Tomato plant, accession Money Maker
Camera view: vertical (180 deg); turntable rotation: 30 degrees
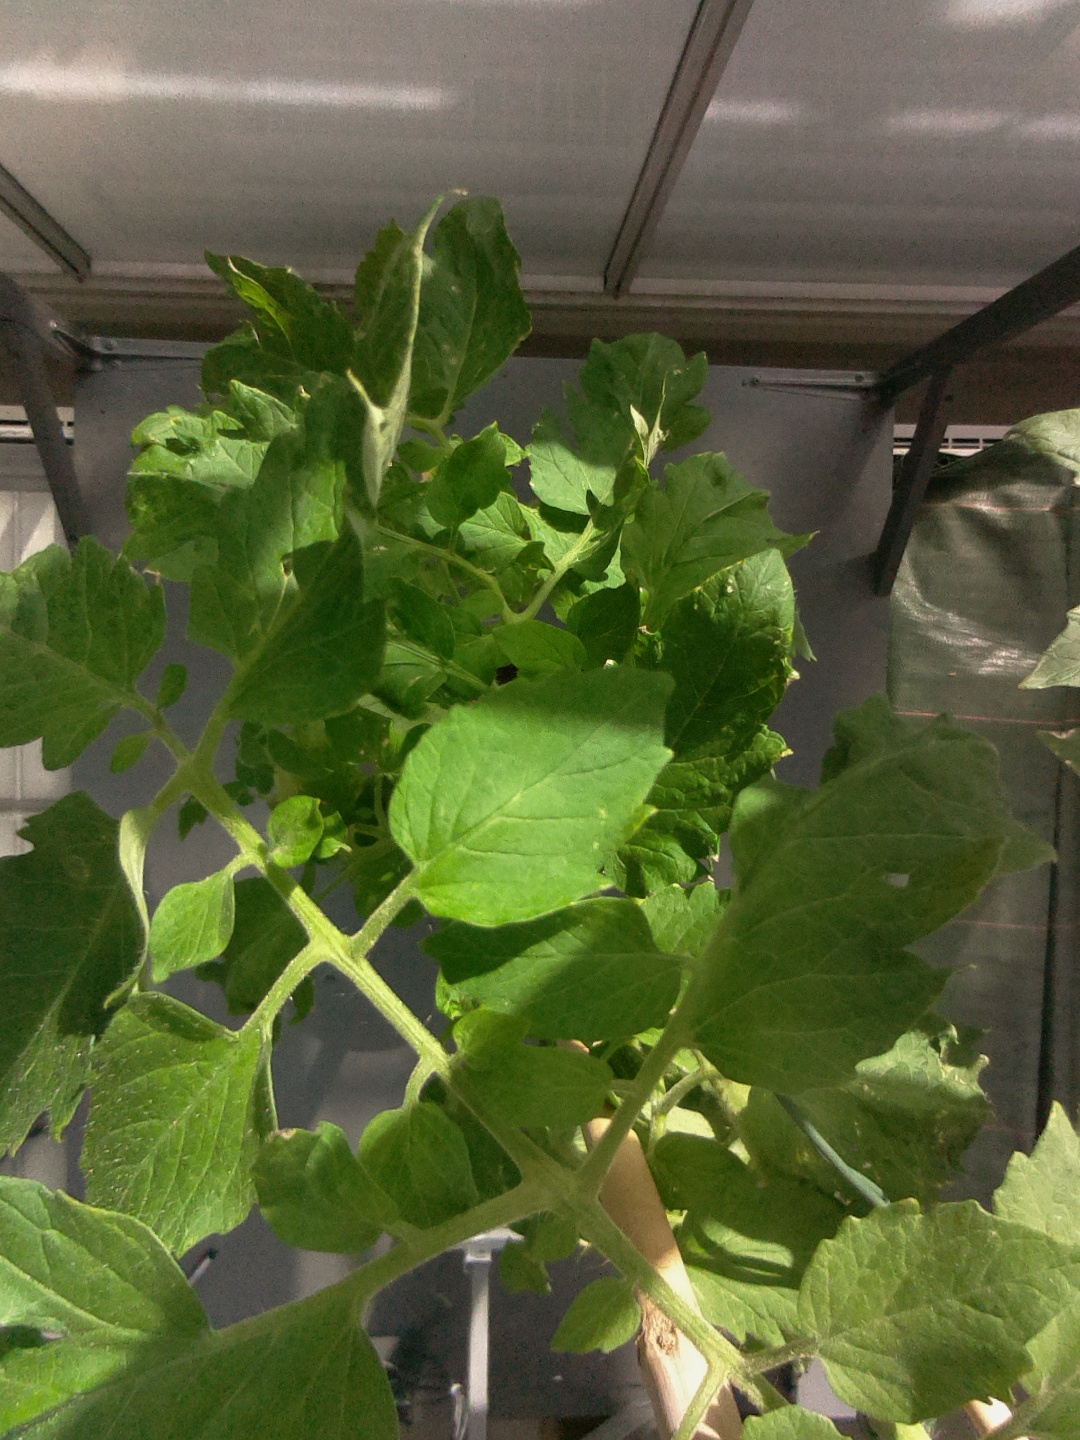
BBCH growth stage 76: 60%-70% of final fruit size